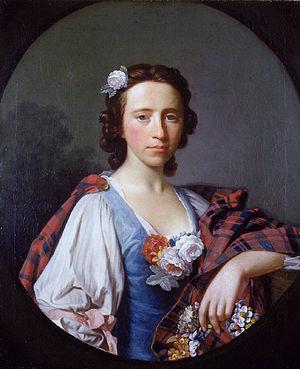
Waverley ou l'Écosse il y a soixante ans, publié anonymement en 1814, est le premier roman de l'auteur écossais Walter Scott. Sa parution marque, selon Henri Suhamy, une grande date dans l'histoire de la littérature. Il est considéré par Louis Maigron comme le premier vrai roman historique, et par Georg Lukács comme le premier roman historique de forme classique.